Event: Nepal Earthquake
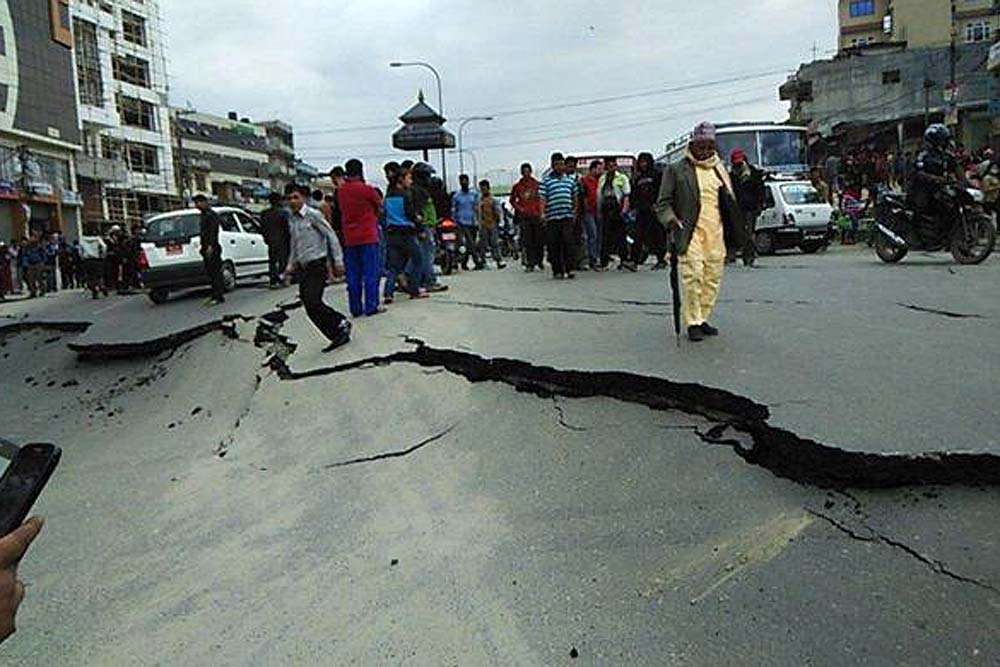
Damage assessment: damage